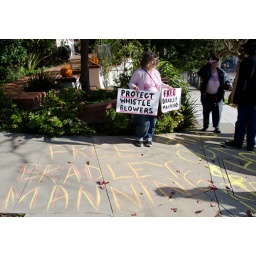
Free Bradley Manning chalked on sidewalk by Code Pink outside Nancy Pelosi's house